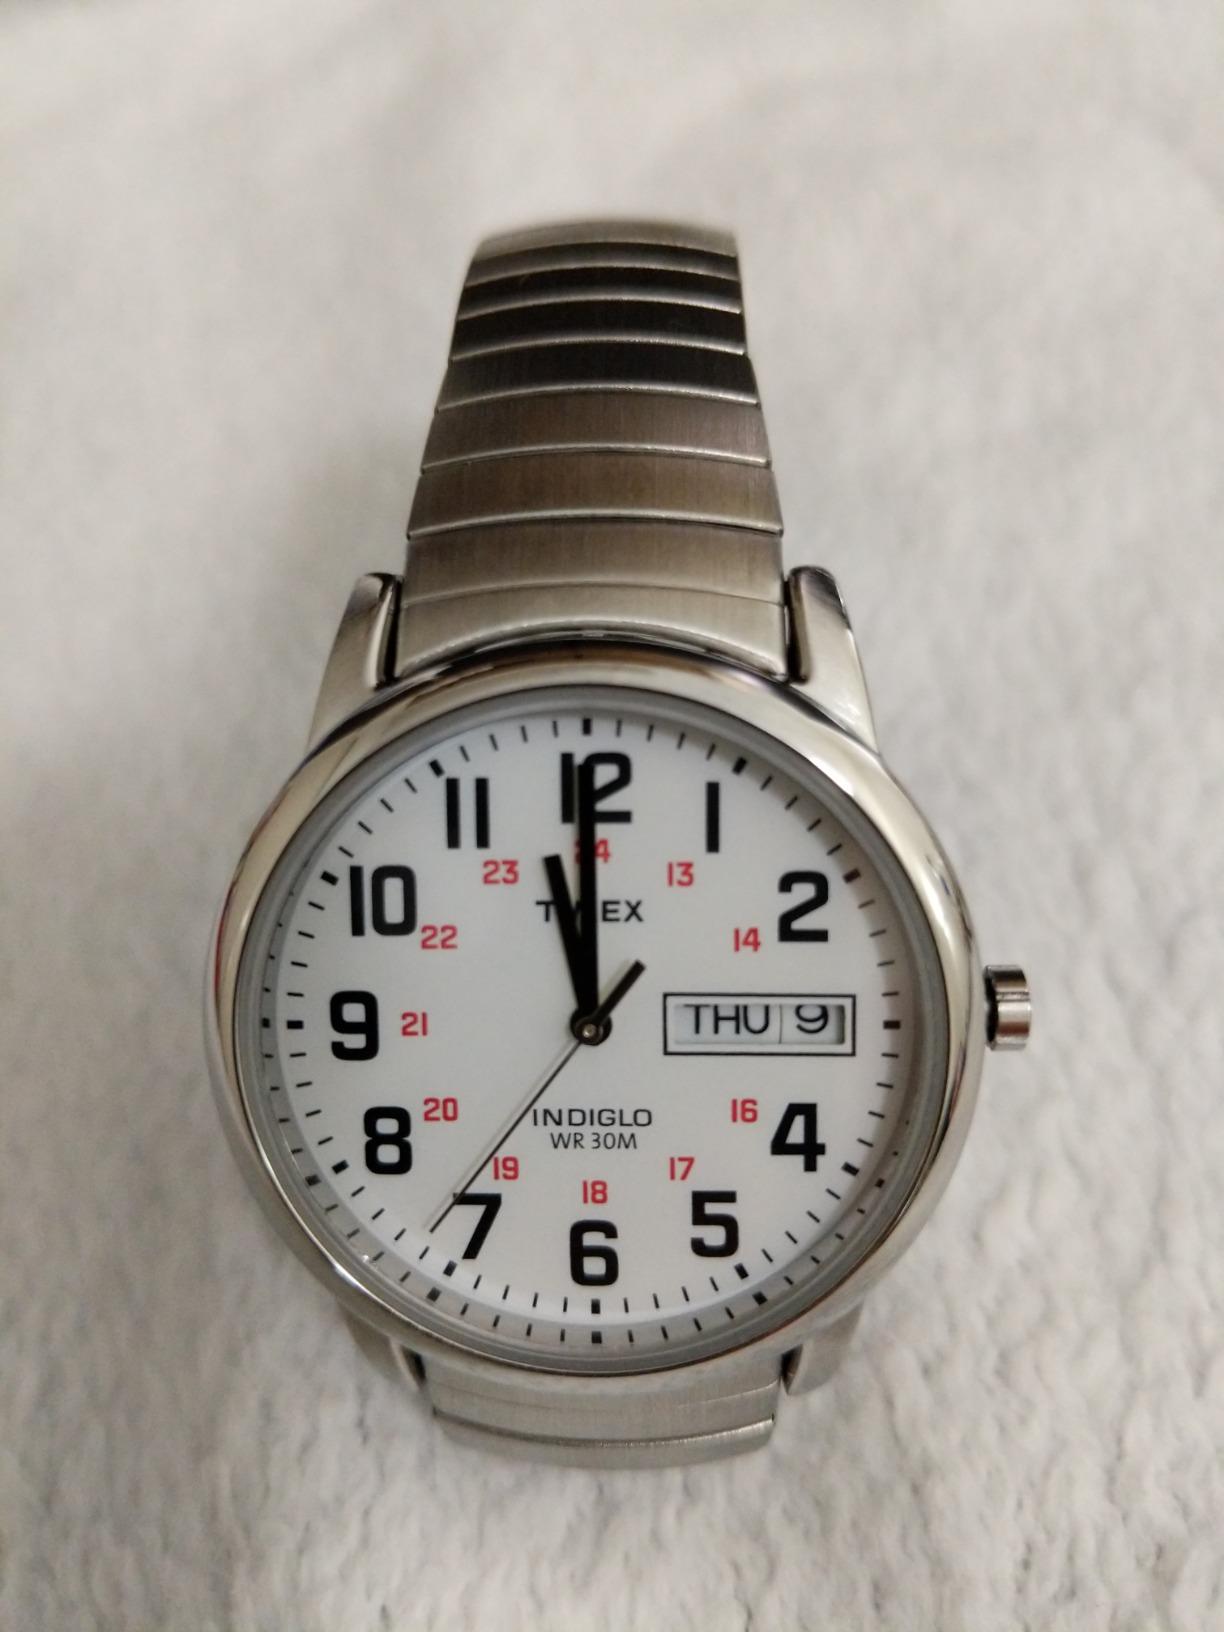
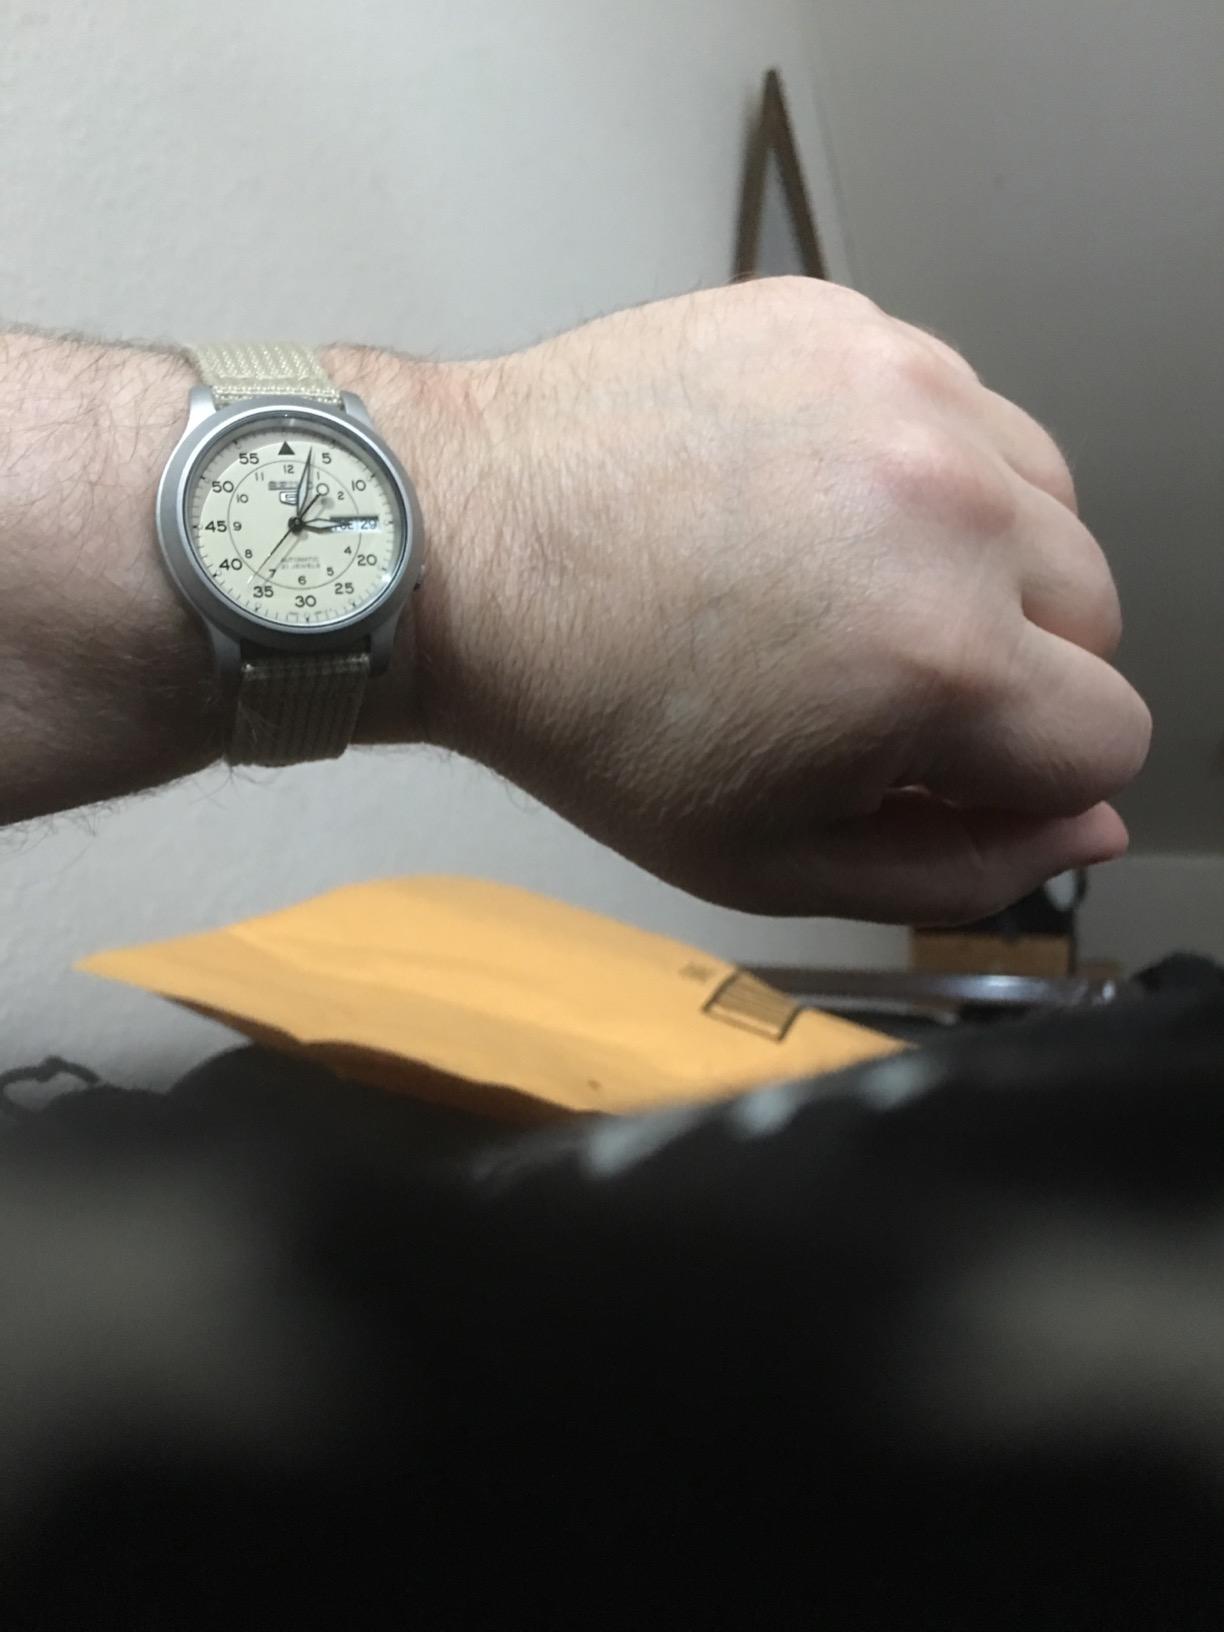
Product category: accessories_watch
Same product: no